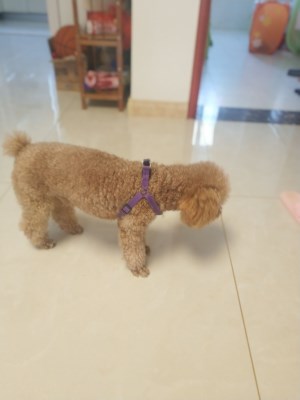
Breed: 7449-n000128-teddy